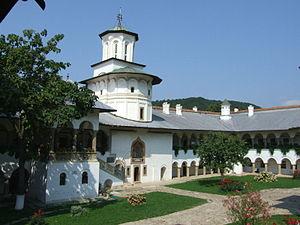
Le Monastère de Horezu est un monastère orthodoxe en Roumanie.